Mobile phone industry in Japan

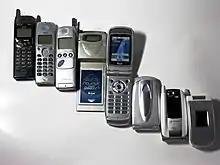
Japanese mobile phone handsets from 1997 to 2004

The Japanese mobile phone industry is one of the most advanced in the world. As of March, 2022 there were 199.99 million mobile contracts in Japan according to the Ministry of Internal Affairs and Communications. This is 158 percent of Japan's total population.